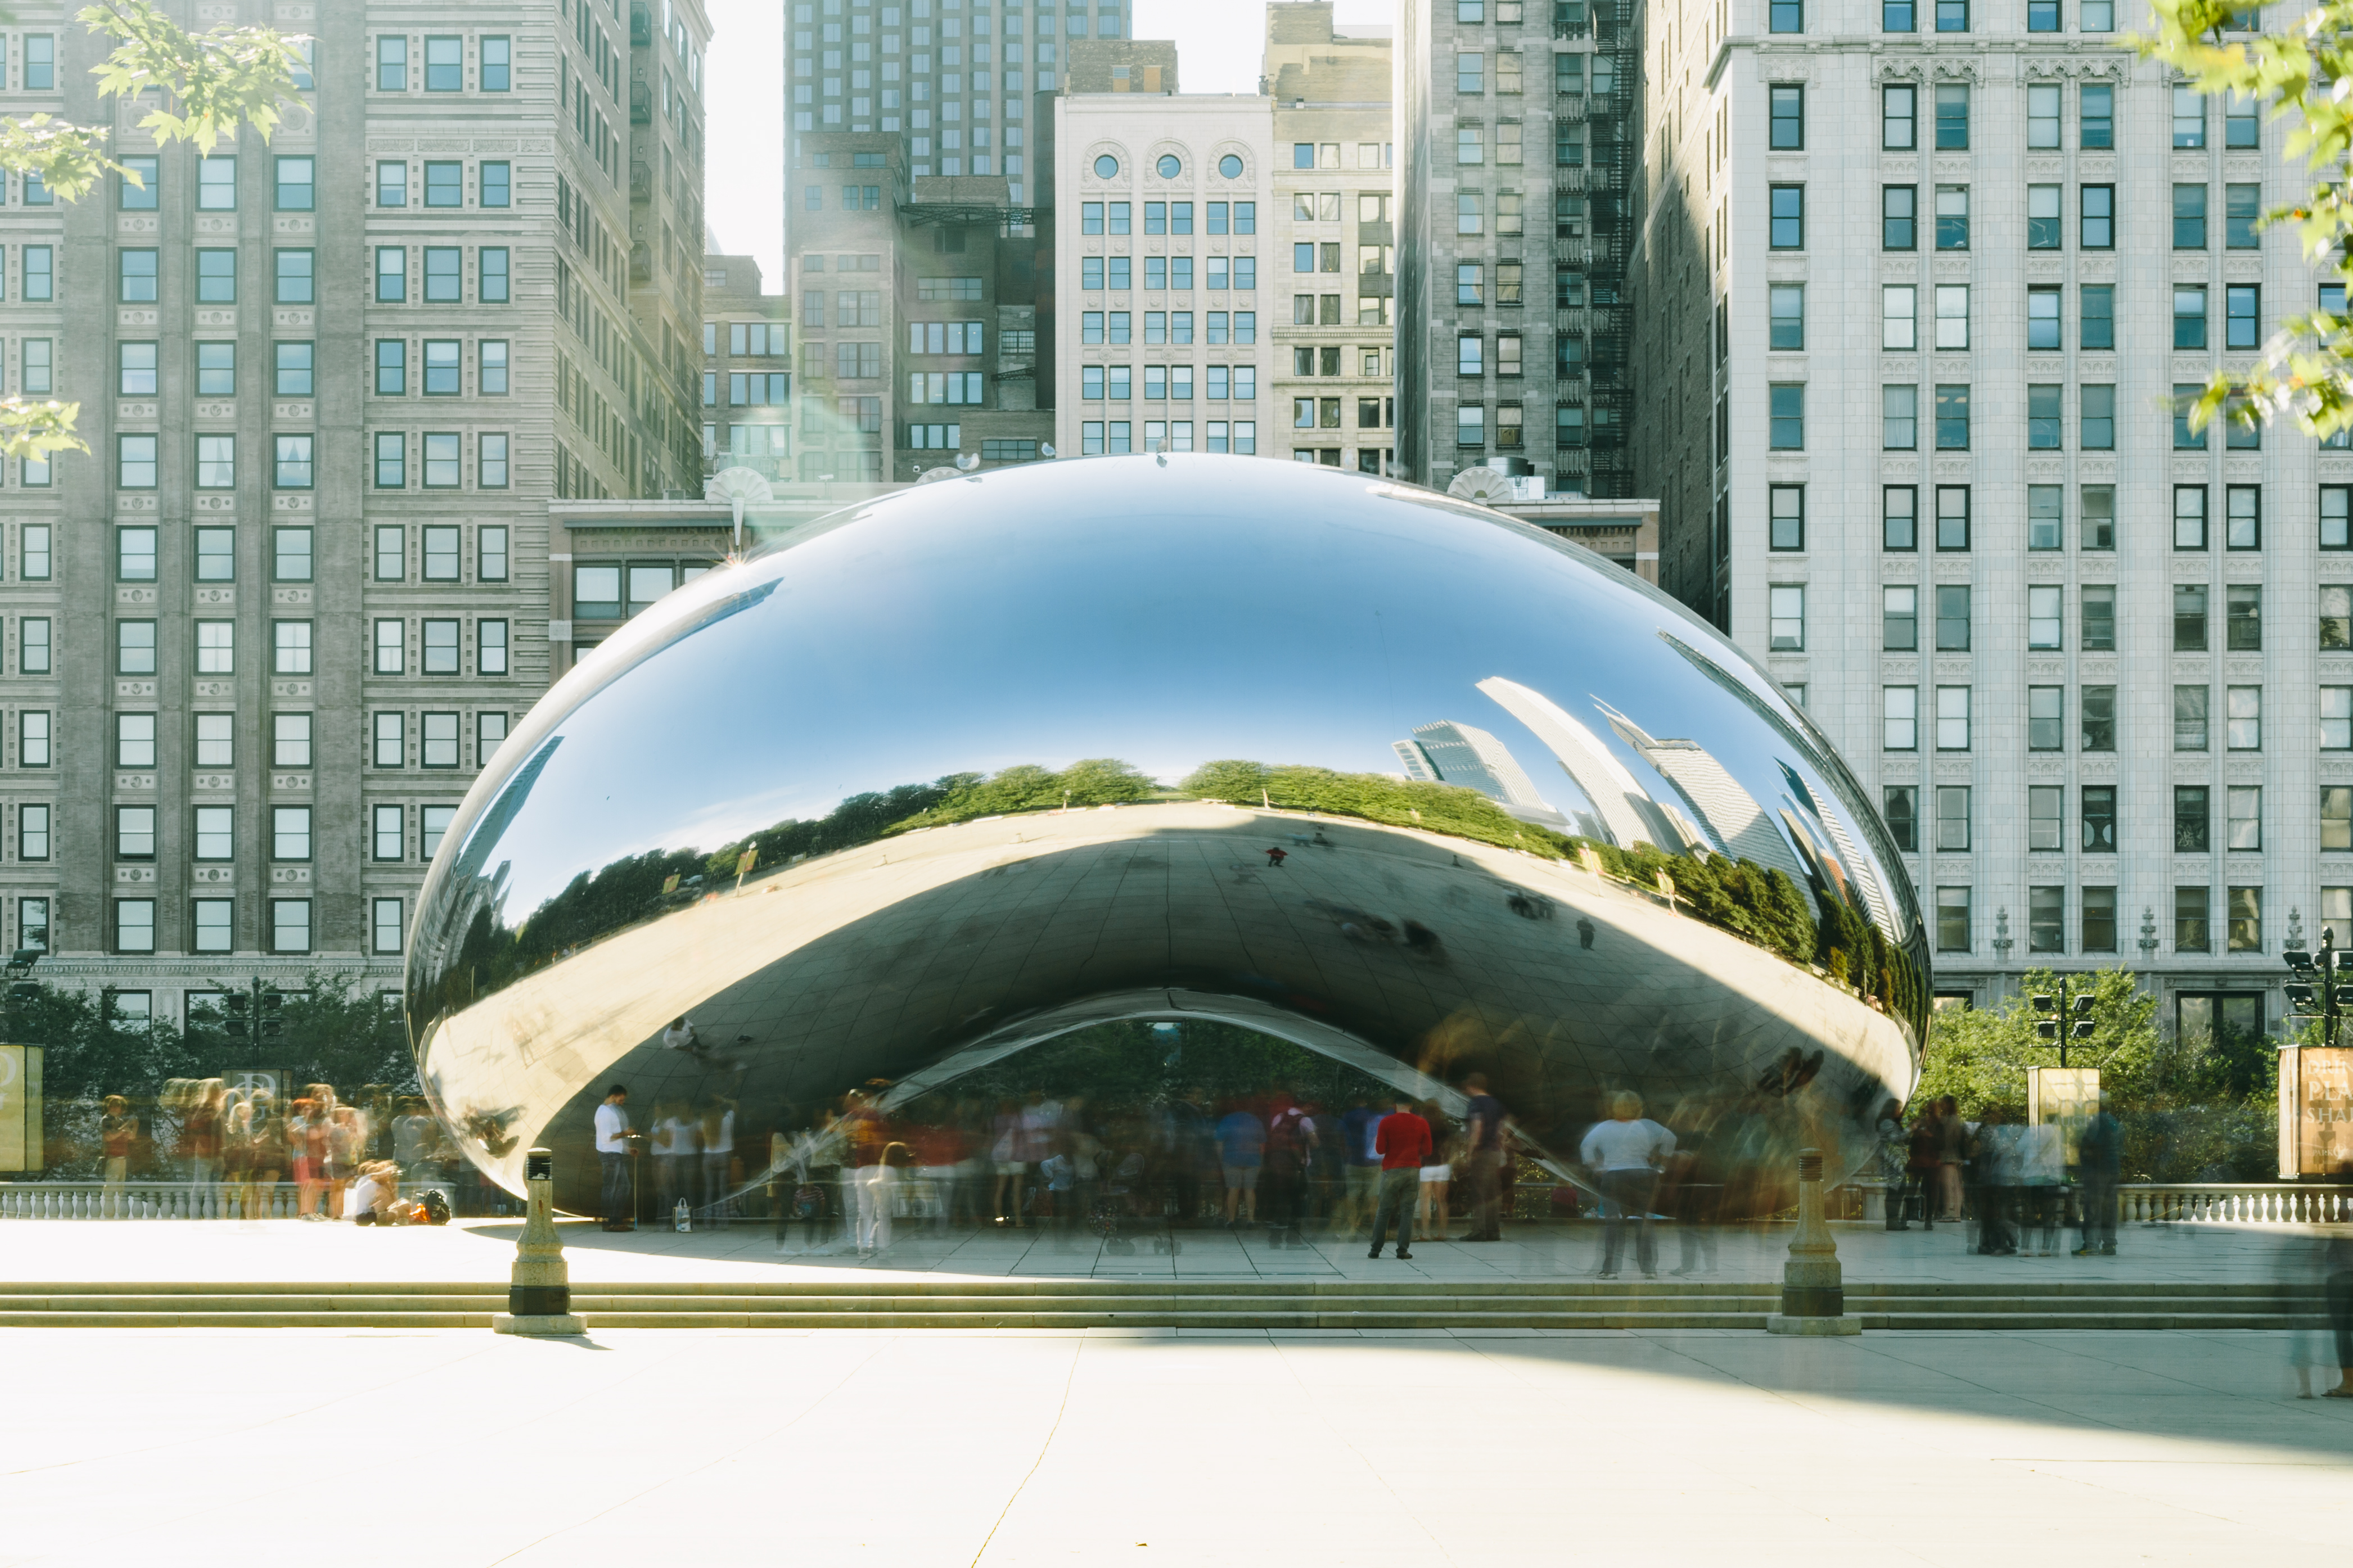
architecture, structure, city, urban, downtown, arch, reflection, plaza, landmark, stadium, long exposure, public transport, theatre, buildings, dome, time lapse, headquarters, sport venue